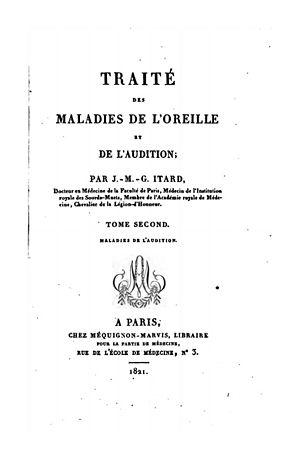
Traité Itard 2
Jean Itard, né le 24 avril 1774 à Oraison en Provence et mort le 5 juillet 1838 à Paris est un médecin français du XIXᵉ siècle, spécialiste de la surdité et de l'éducation spécialisée. Il s'est rendu célèbre par son travail sur le cas de l'enfant sauvage, Victor de l'Aveyron. Pionnier de l'oto-rhino-laryngologie, il est considéré comme le créateur de la première école française d’otologie. Il est aussi le fondateur de la psychiatrie de l’enfant et a contribué à la nosologie de la maladie de Gilles de la Tourette.